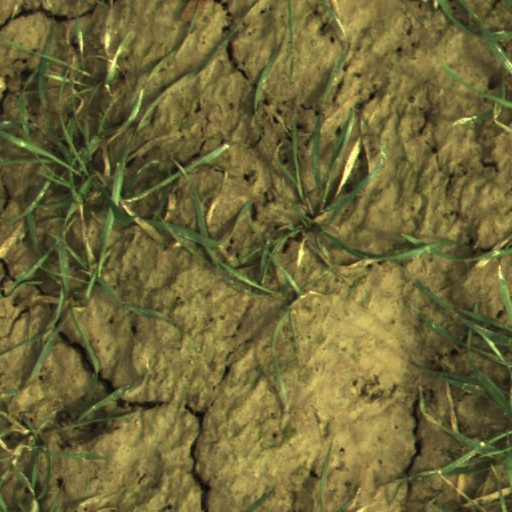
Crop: wheat